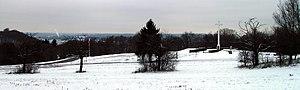
Spicheren est une commune française de l'agglomération de Forbach, située dans le département de la Moselle et le bassin de vie de la Moselle-Est, en région Grand Est.